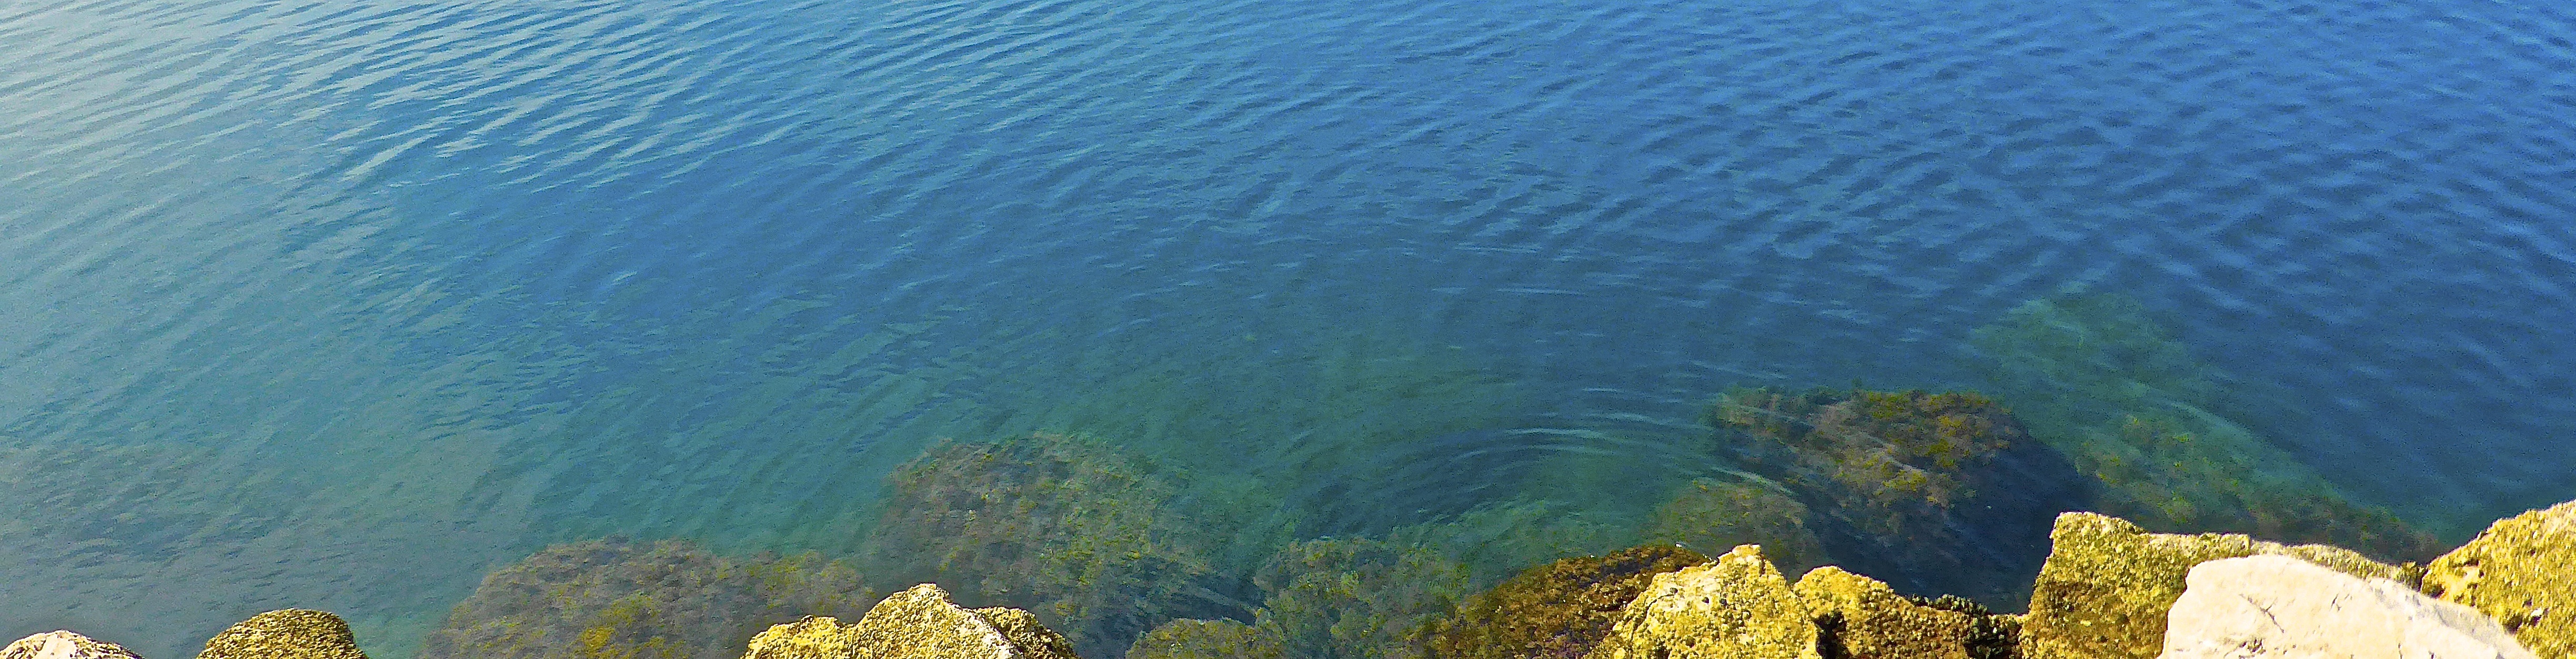
sea, coast, shore, coastline, seascape, serene, blue, terrain, coral reef, rocks, ecosystem, landform, geographical feature, geological phenomenon